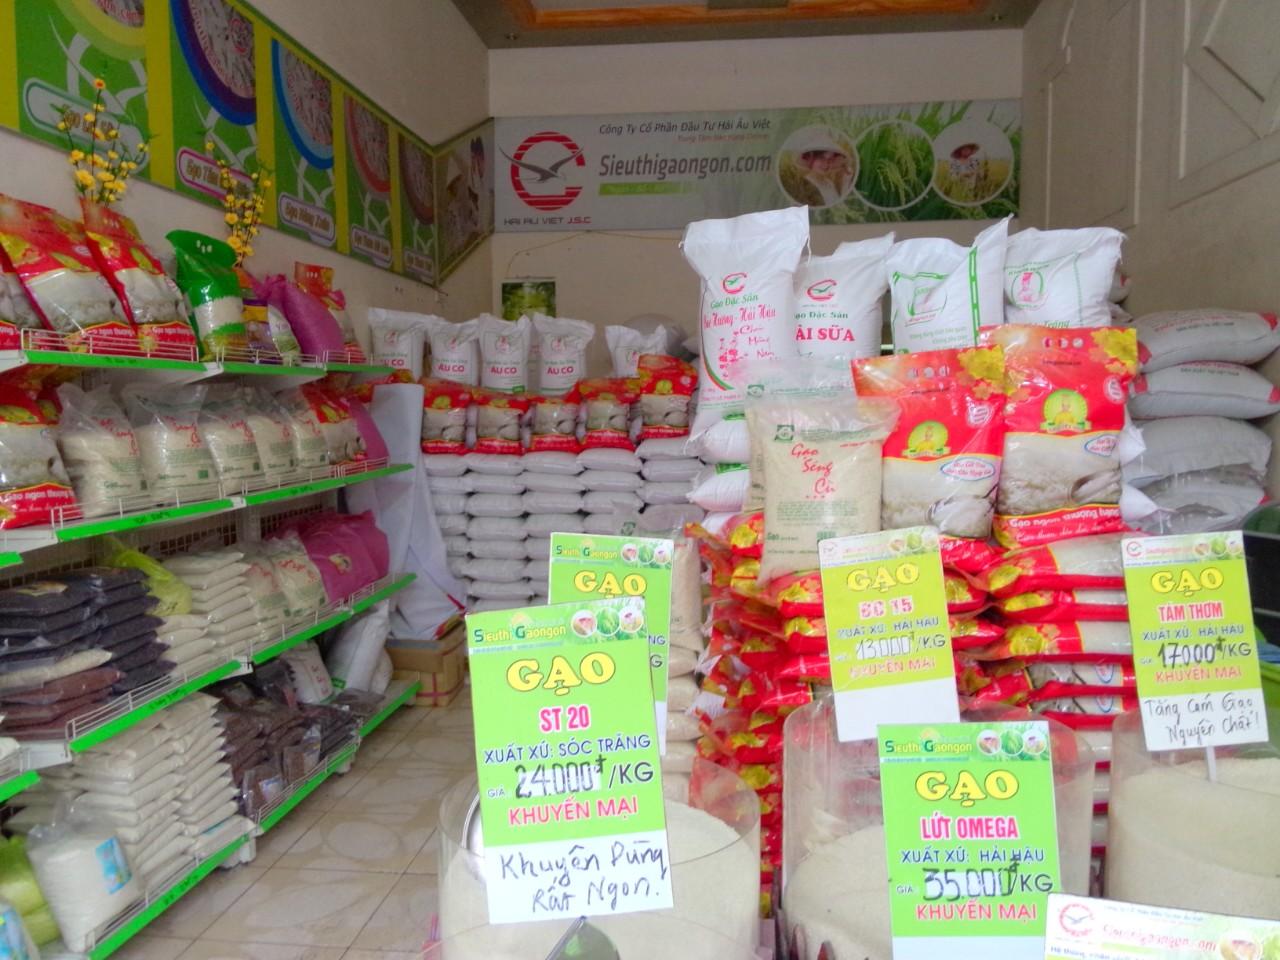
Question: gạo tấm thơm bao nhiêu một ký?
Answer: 17 000 đồng